Answer in natural language. Which object is closer to the camera taking this photo, HousePlant (highlighted by a red box) or advanced coding ai (highlighted by a blue box)? Choose between the following options: HousePlant (highlighted by a red box) or advanced coding ai (highlighted by a blue box)
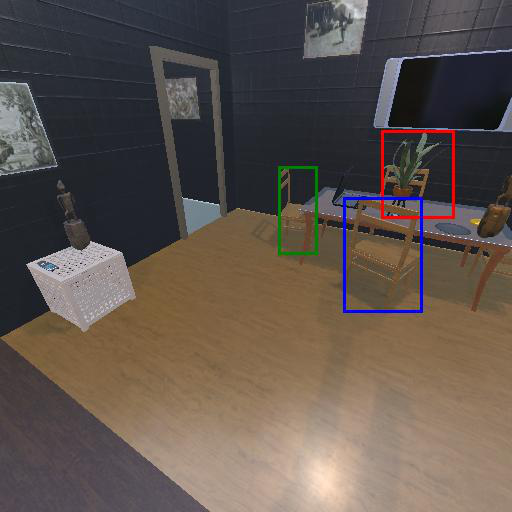
<answer>advanced coding ai (highlighted by a blue box)</answer>